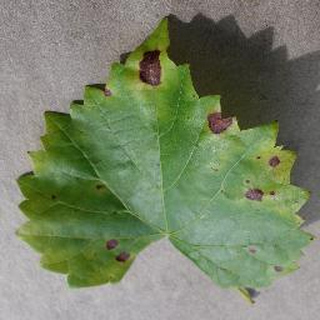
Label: grape_black_rot